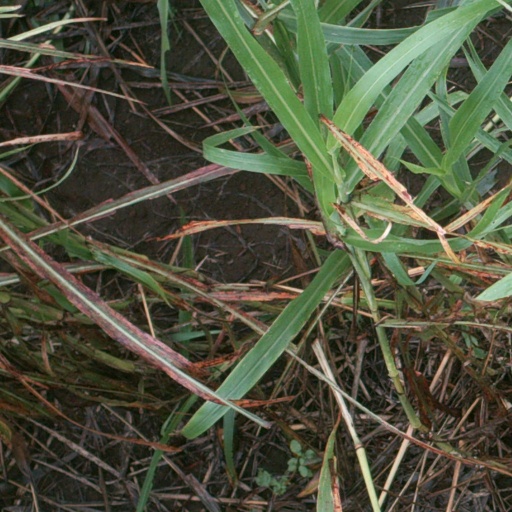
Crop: sorghum